Ratho

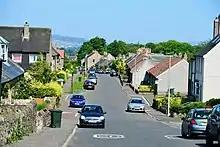
Main Street in Ratho, Scotland

Ratho is a village in the rural west part of the City of Edinburgh council area, Scotland. Its population at the 2011 census was 1,634 based on the 2010 definition of the locality. It was formerly in the old county of Midlothian. Ratho Station, Newbridge and Kirkliston are other villages in the area. The Union Canal passes through Ratho. Edinburgh Airport is situated only 4 miles (7 km) away. The village has a high ratio of its older houses built from whin stone due to a whin quarry nearby. The older, historical, part of the village was designated a Conservation Area.